USS Robinson (DD-88)

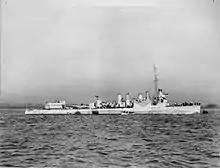
"Robinson" as HMS "Newmarket" (G47).

"Newmarket" departed Halifax on 15 January for the United Kingdom, calling at St. John's and arriving at Belfast on 26 January and at Plymouth, England, on 30 January.